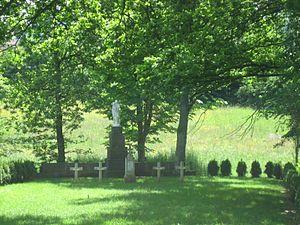
Nompatelize est une commune française située dans le département des Vosges en région Grand Est.